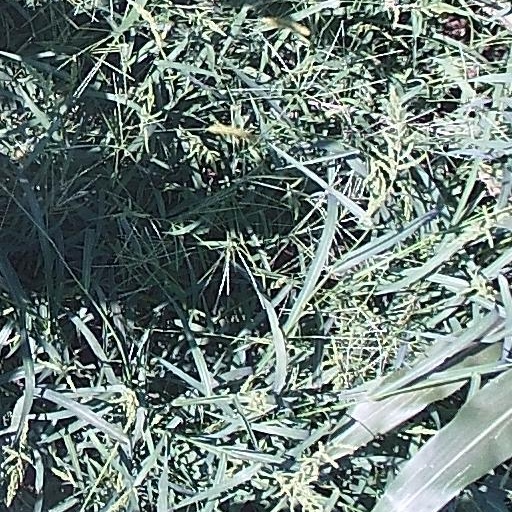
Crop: maize; corn